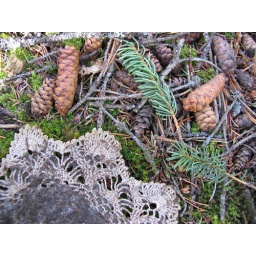
will they grow or will they be re-consumed by the forest floor - only time can tell